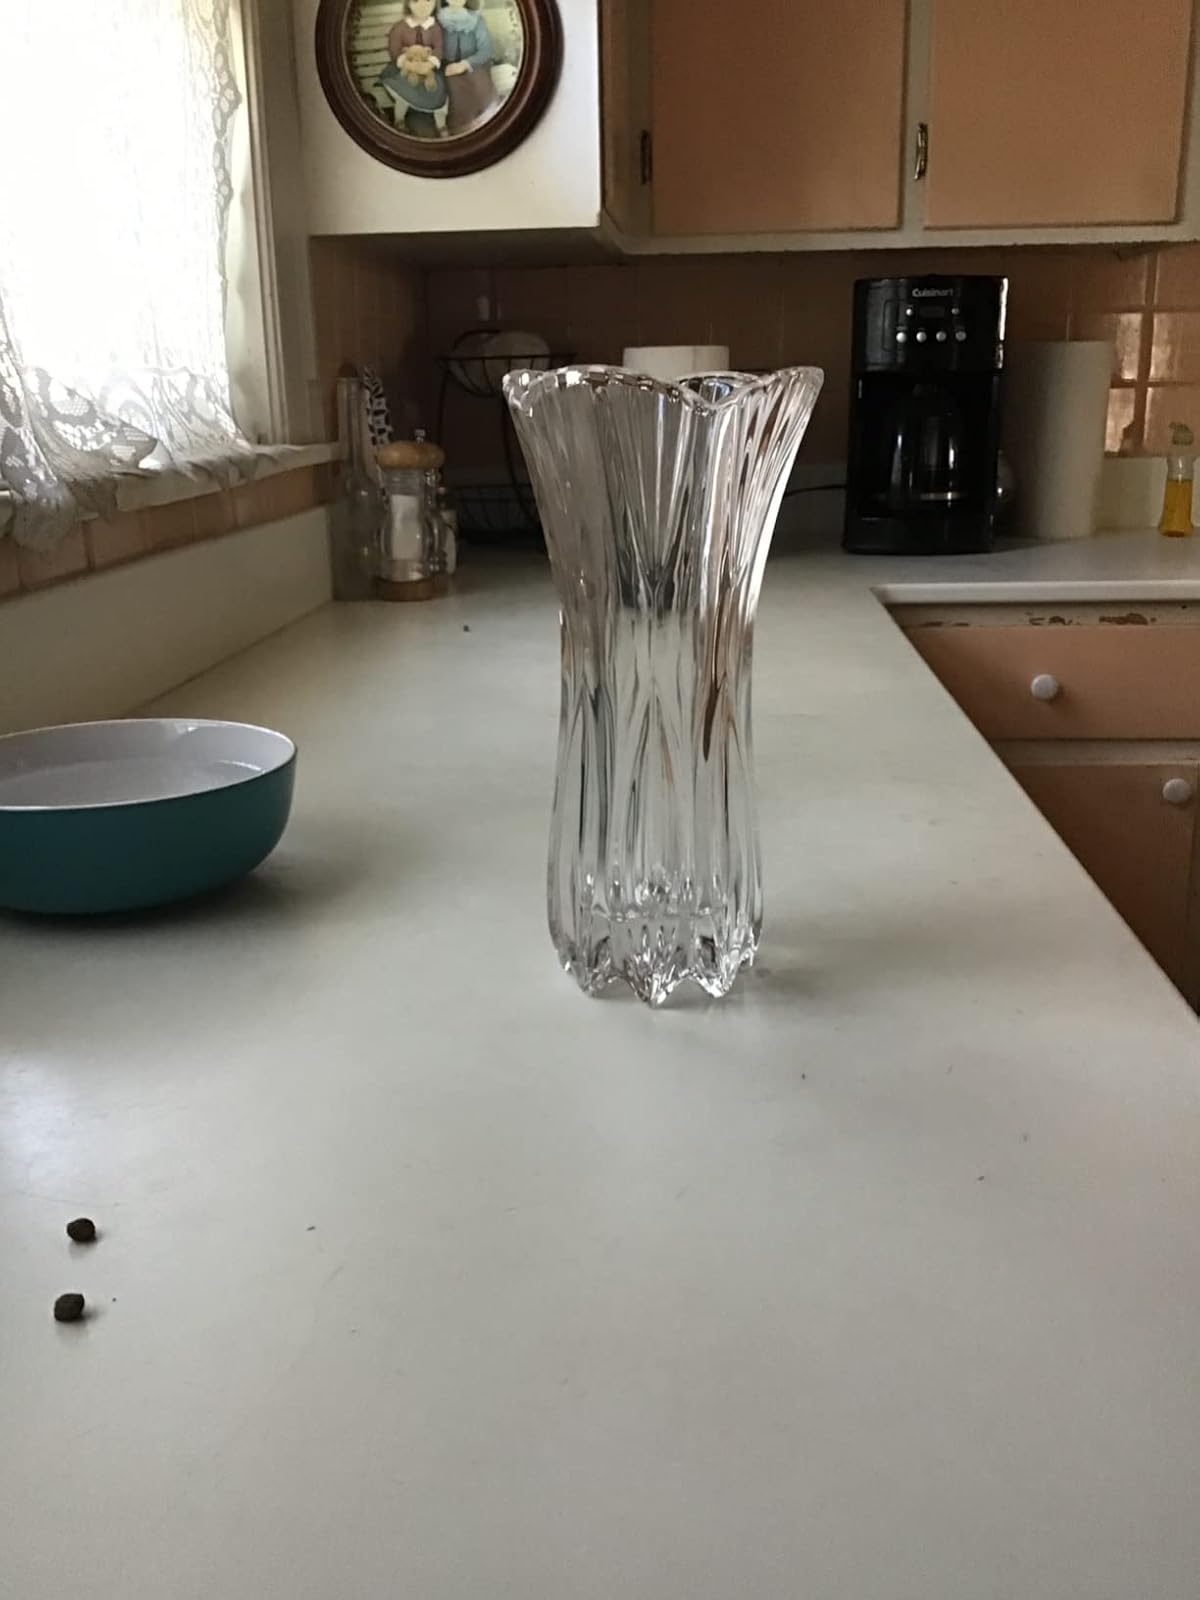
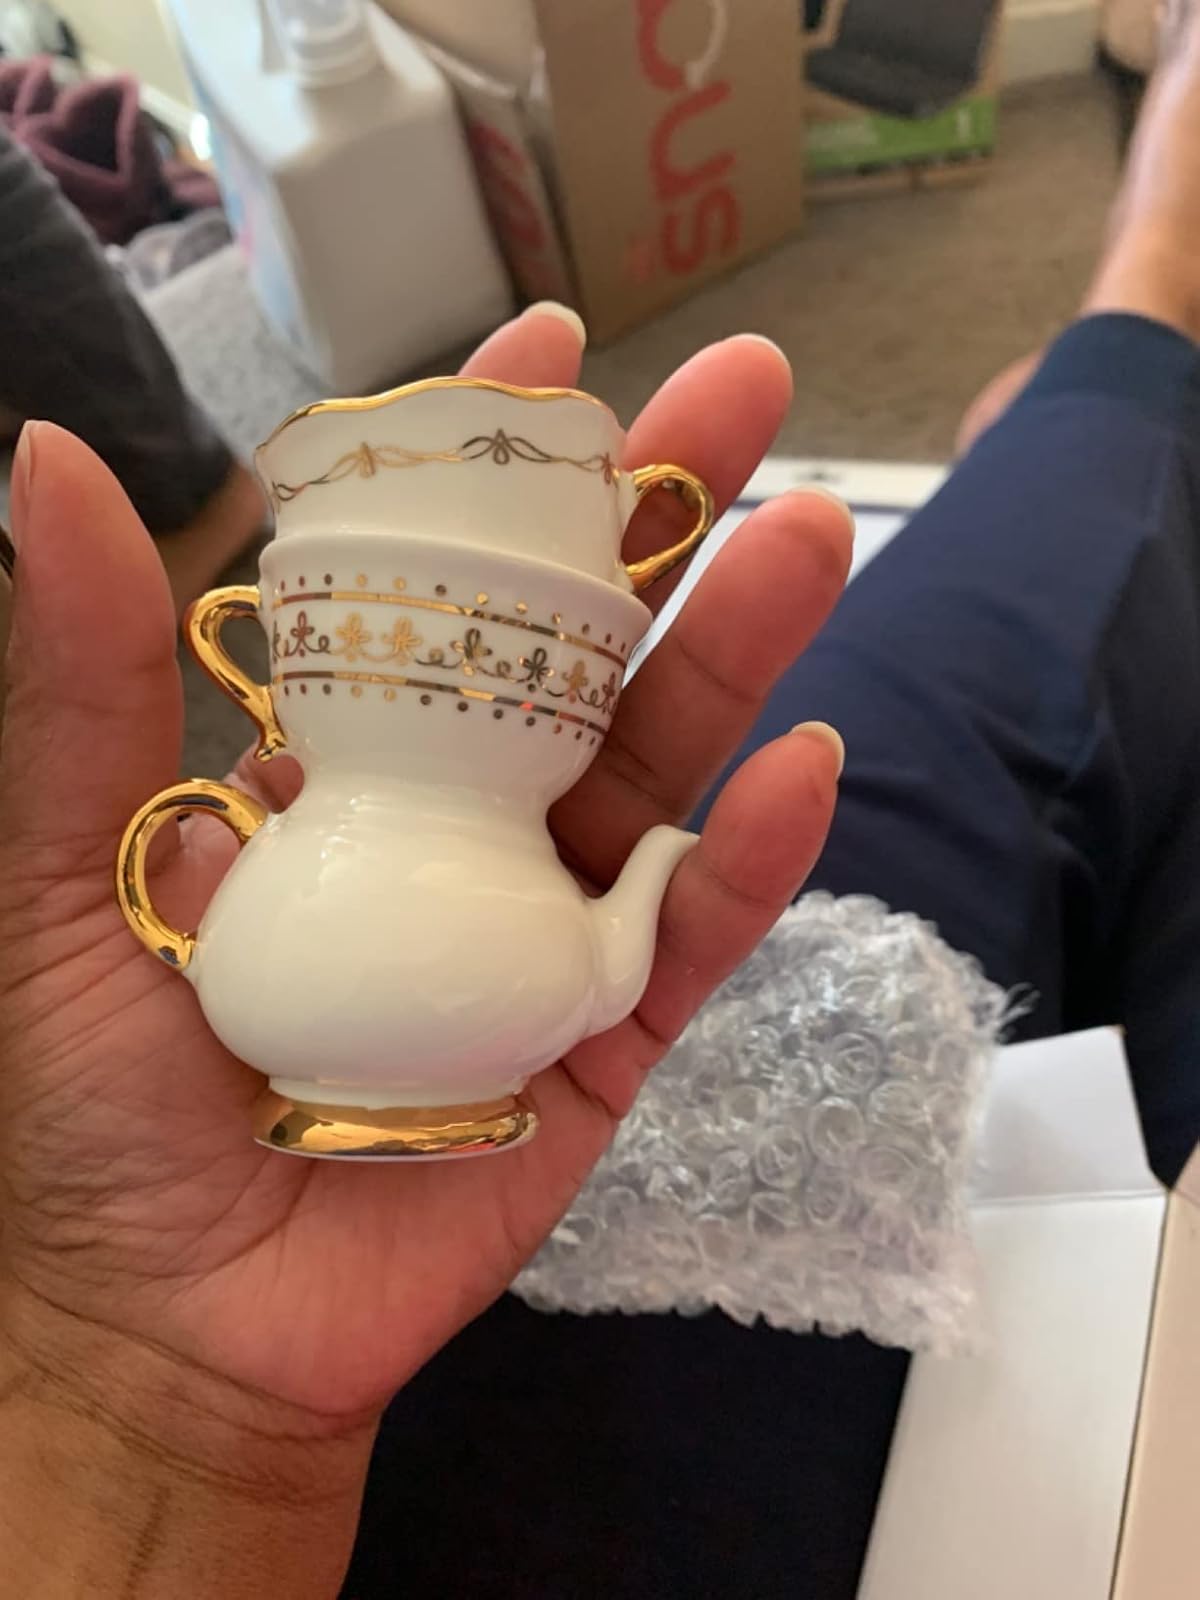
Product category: vase
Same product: no